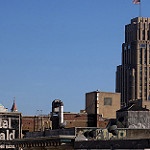
Label: buildings